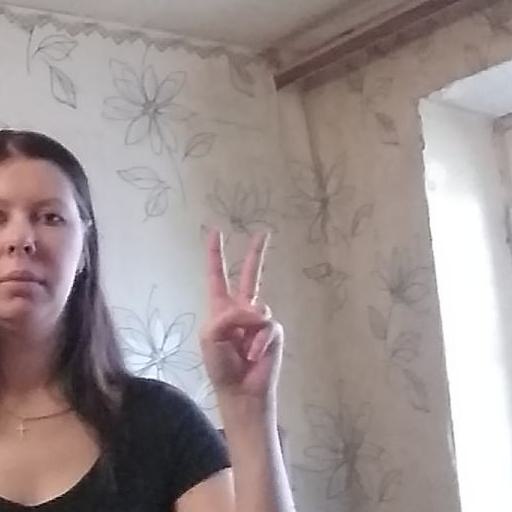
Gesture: peace